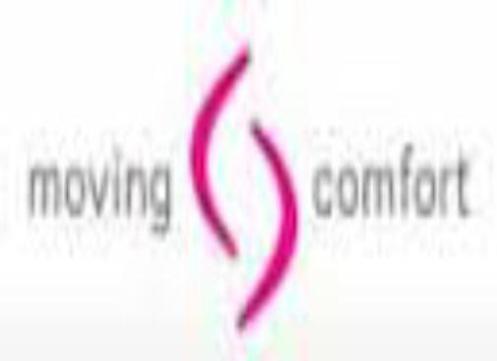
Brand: moving comfort-1
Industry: Clothes